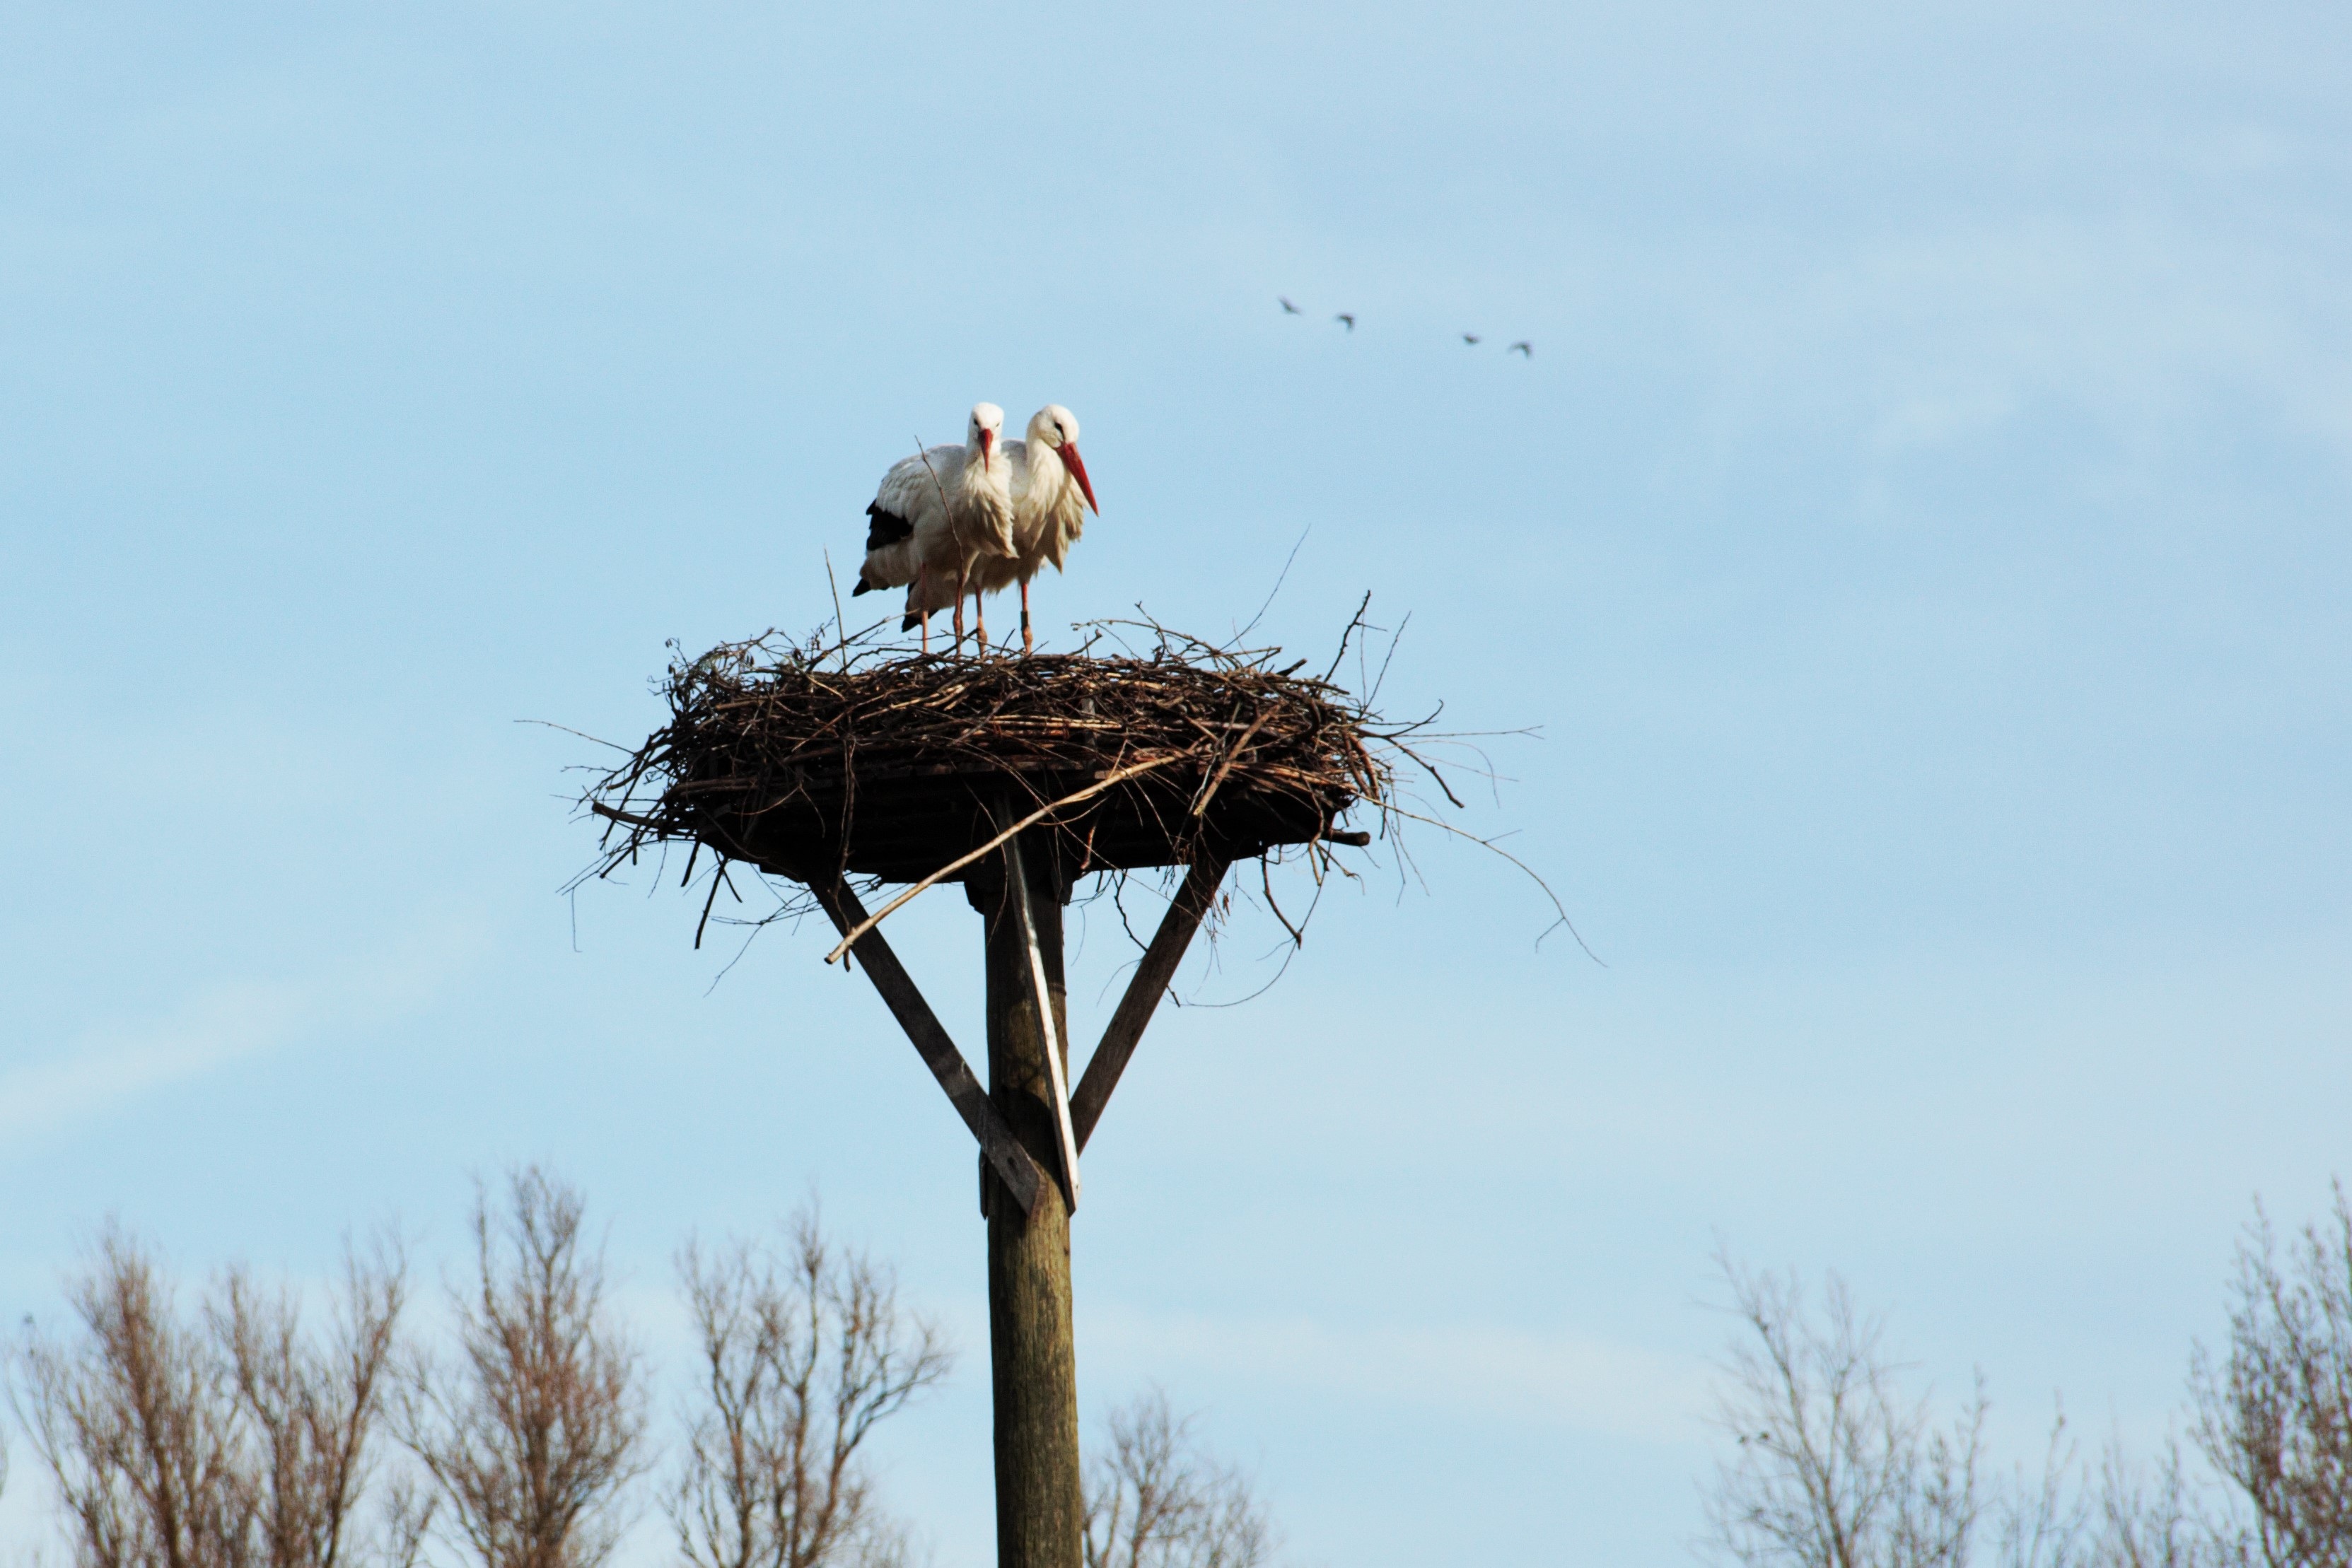
branch, bird, wildlife, beak, eagle, fauna, stork, bird of prey, bald eagle, vertebrate, nest, ciconiiformes